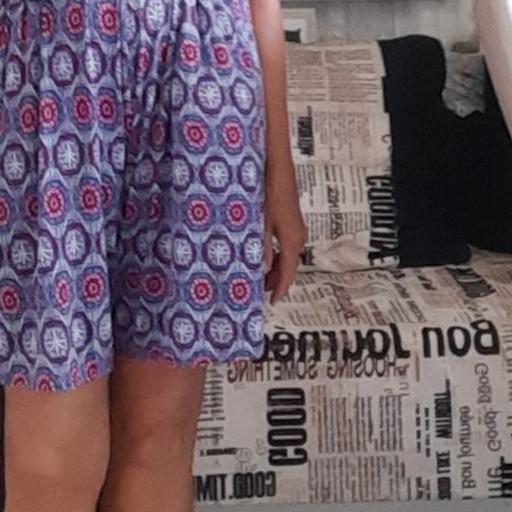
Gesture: no_gesture